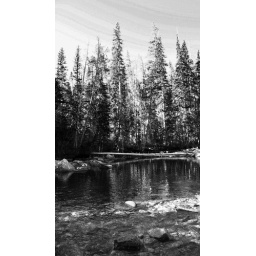
Grand Lake, ColoradoWas trying to balance on a rock in the middle of the lake and take pictures..Fun! :)